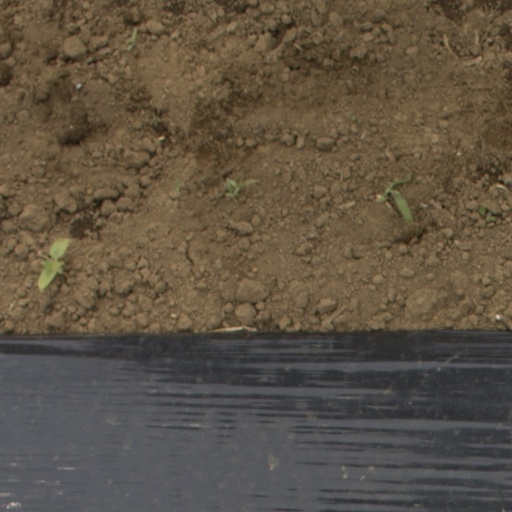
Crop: Jerusalem artichoke